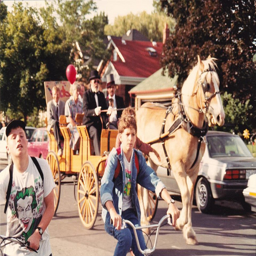
A horse and carriage traveling on a street.
Kids on a bike while a man is drive a horse drawn buggy.
a photo of a single horse drawn carriage in a sub urban street
A family riding in a horse and buggy down the road
A parade with boys riding their bikes and a horse and carriage